Itbay

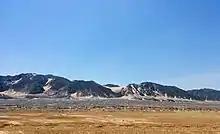
Red Sea Hills in Egypt

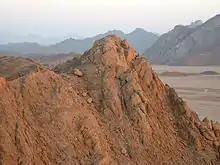
Closer view of the arid, rocky Red Sea Hills

Itbāy or ʿAtbāy is a region of southeastern Egypt and northeastern Sudan. It is characterized by a chain of mountains, the Red Sea Hills, running north–south and parallel with the Red Sea. The hills separate the narrow coastal plain from the Eastern Desert.